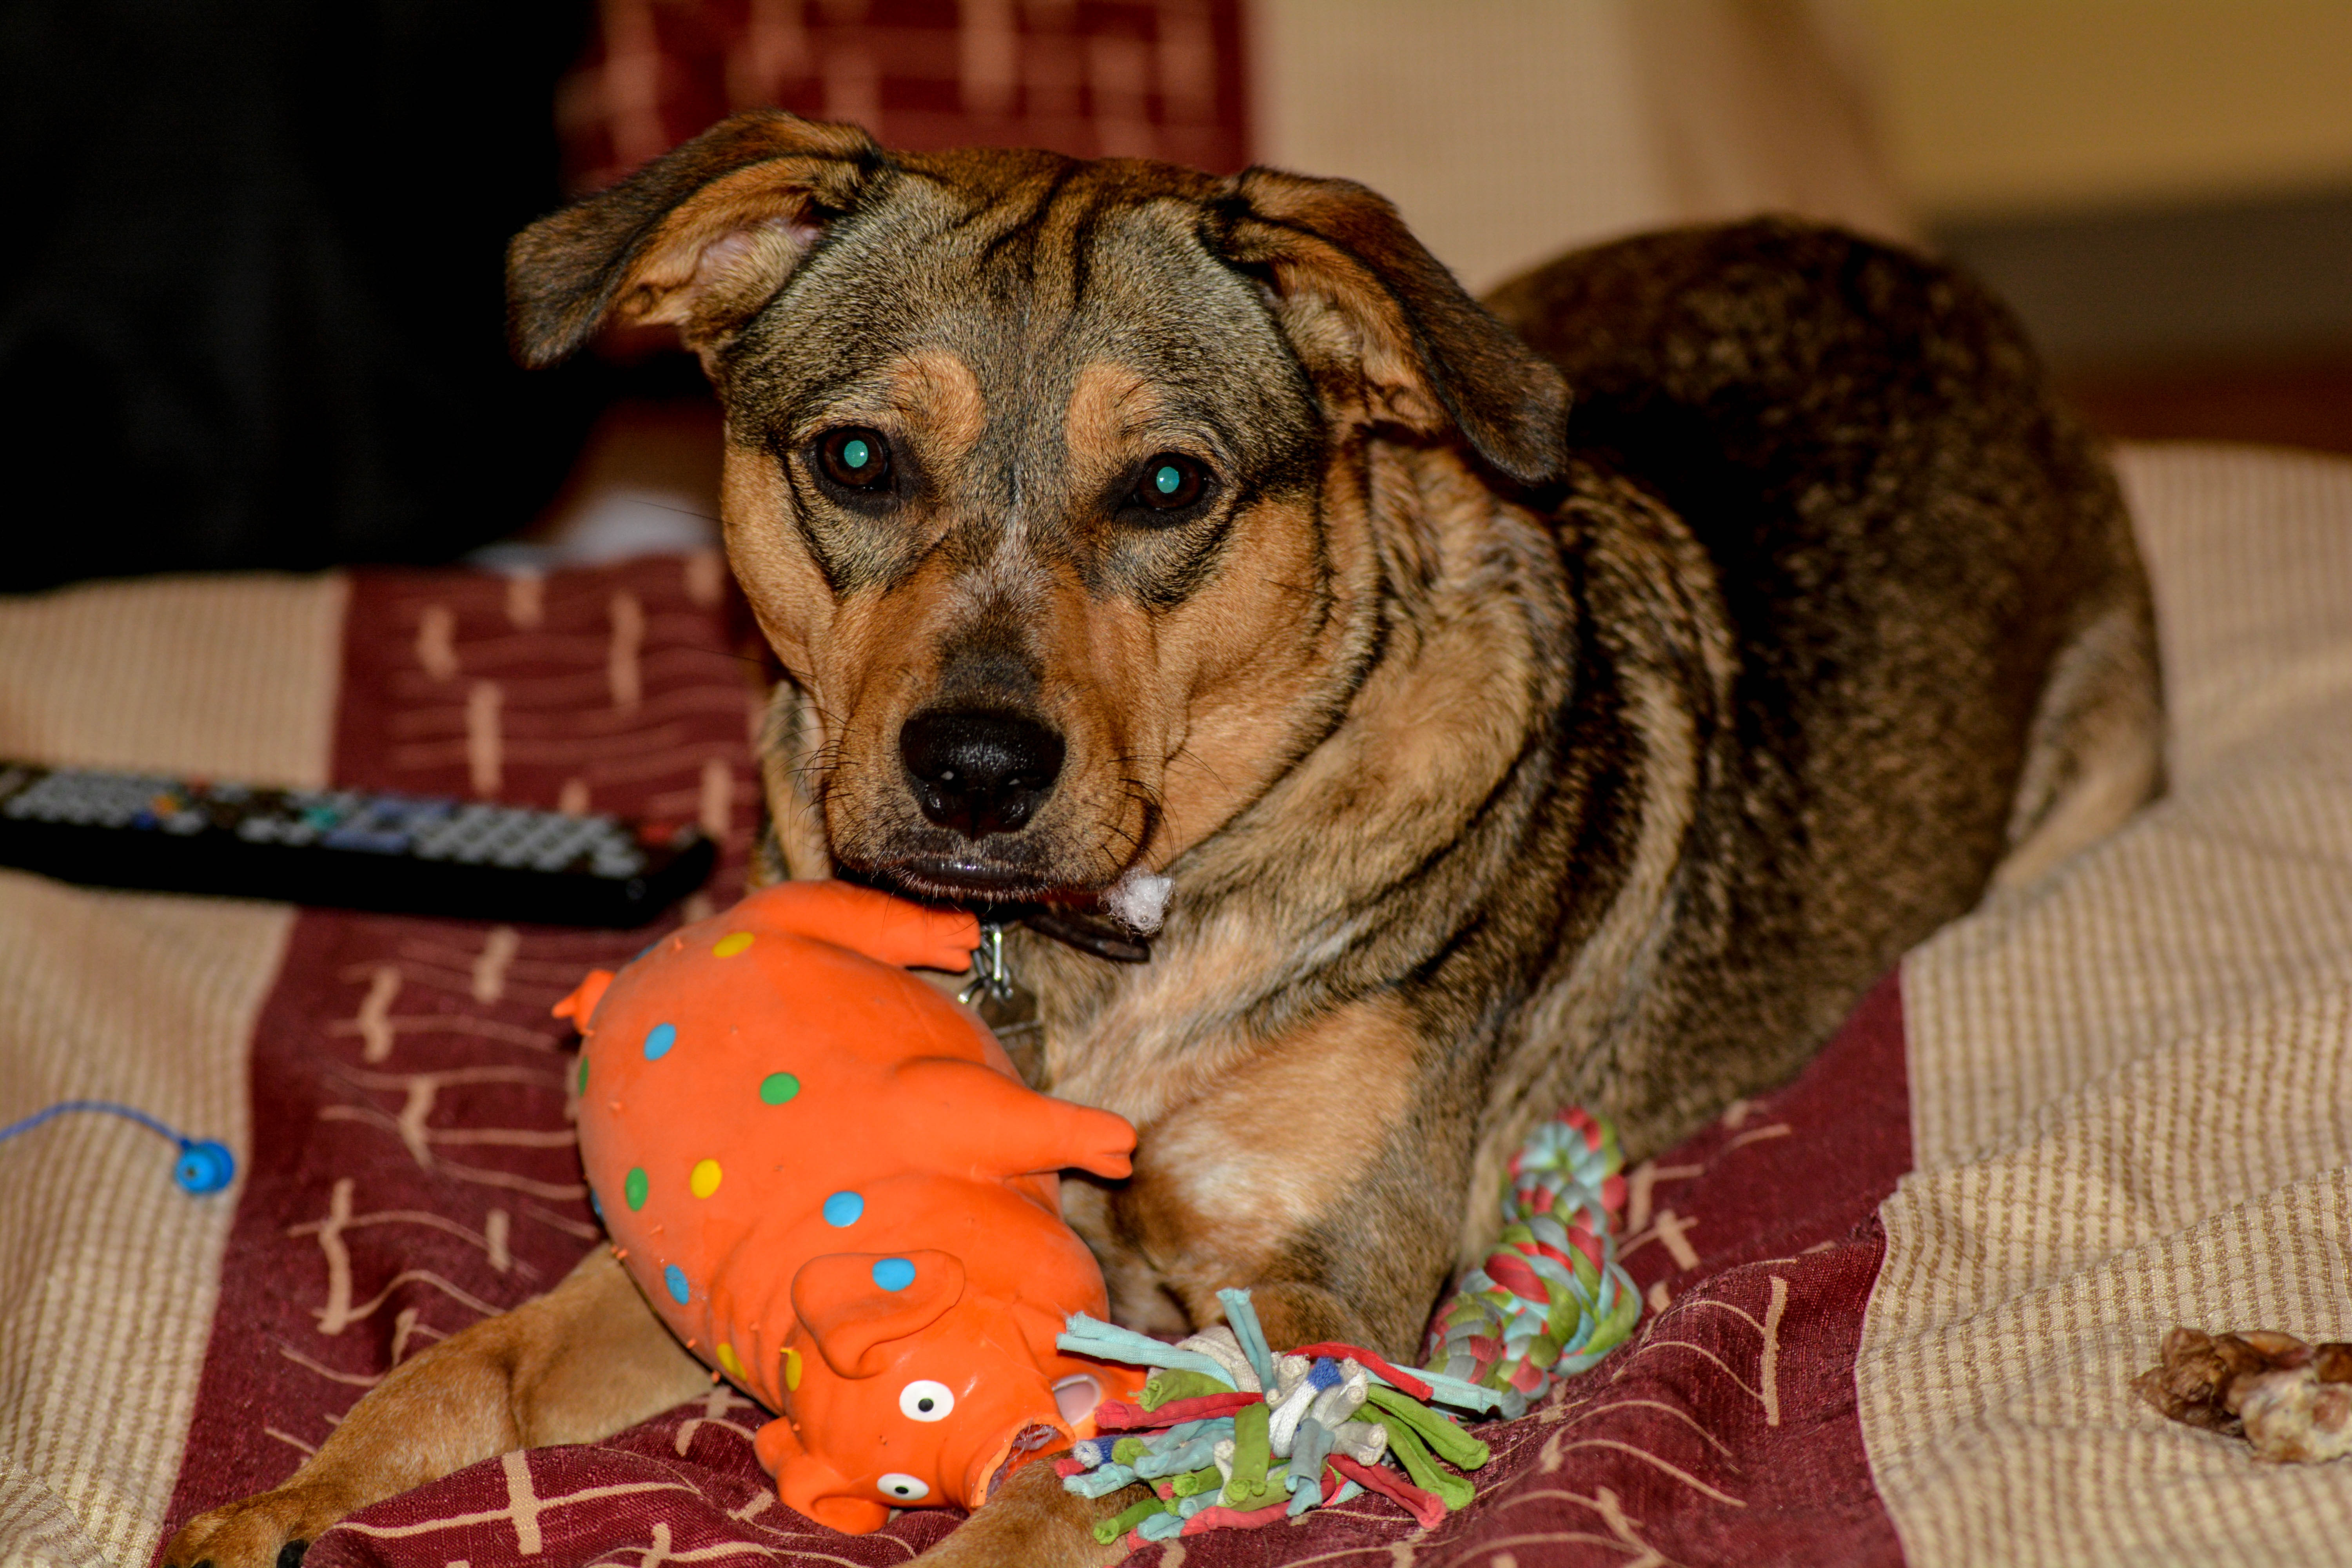
puppy, dog, mammal, vertebrate, route66, dog like mammal, dog crossbreeds